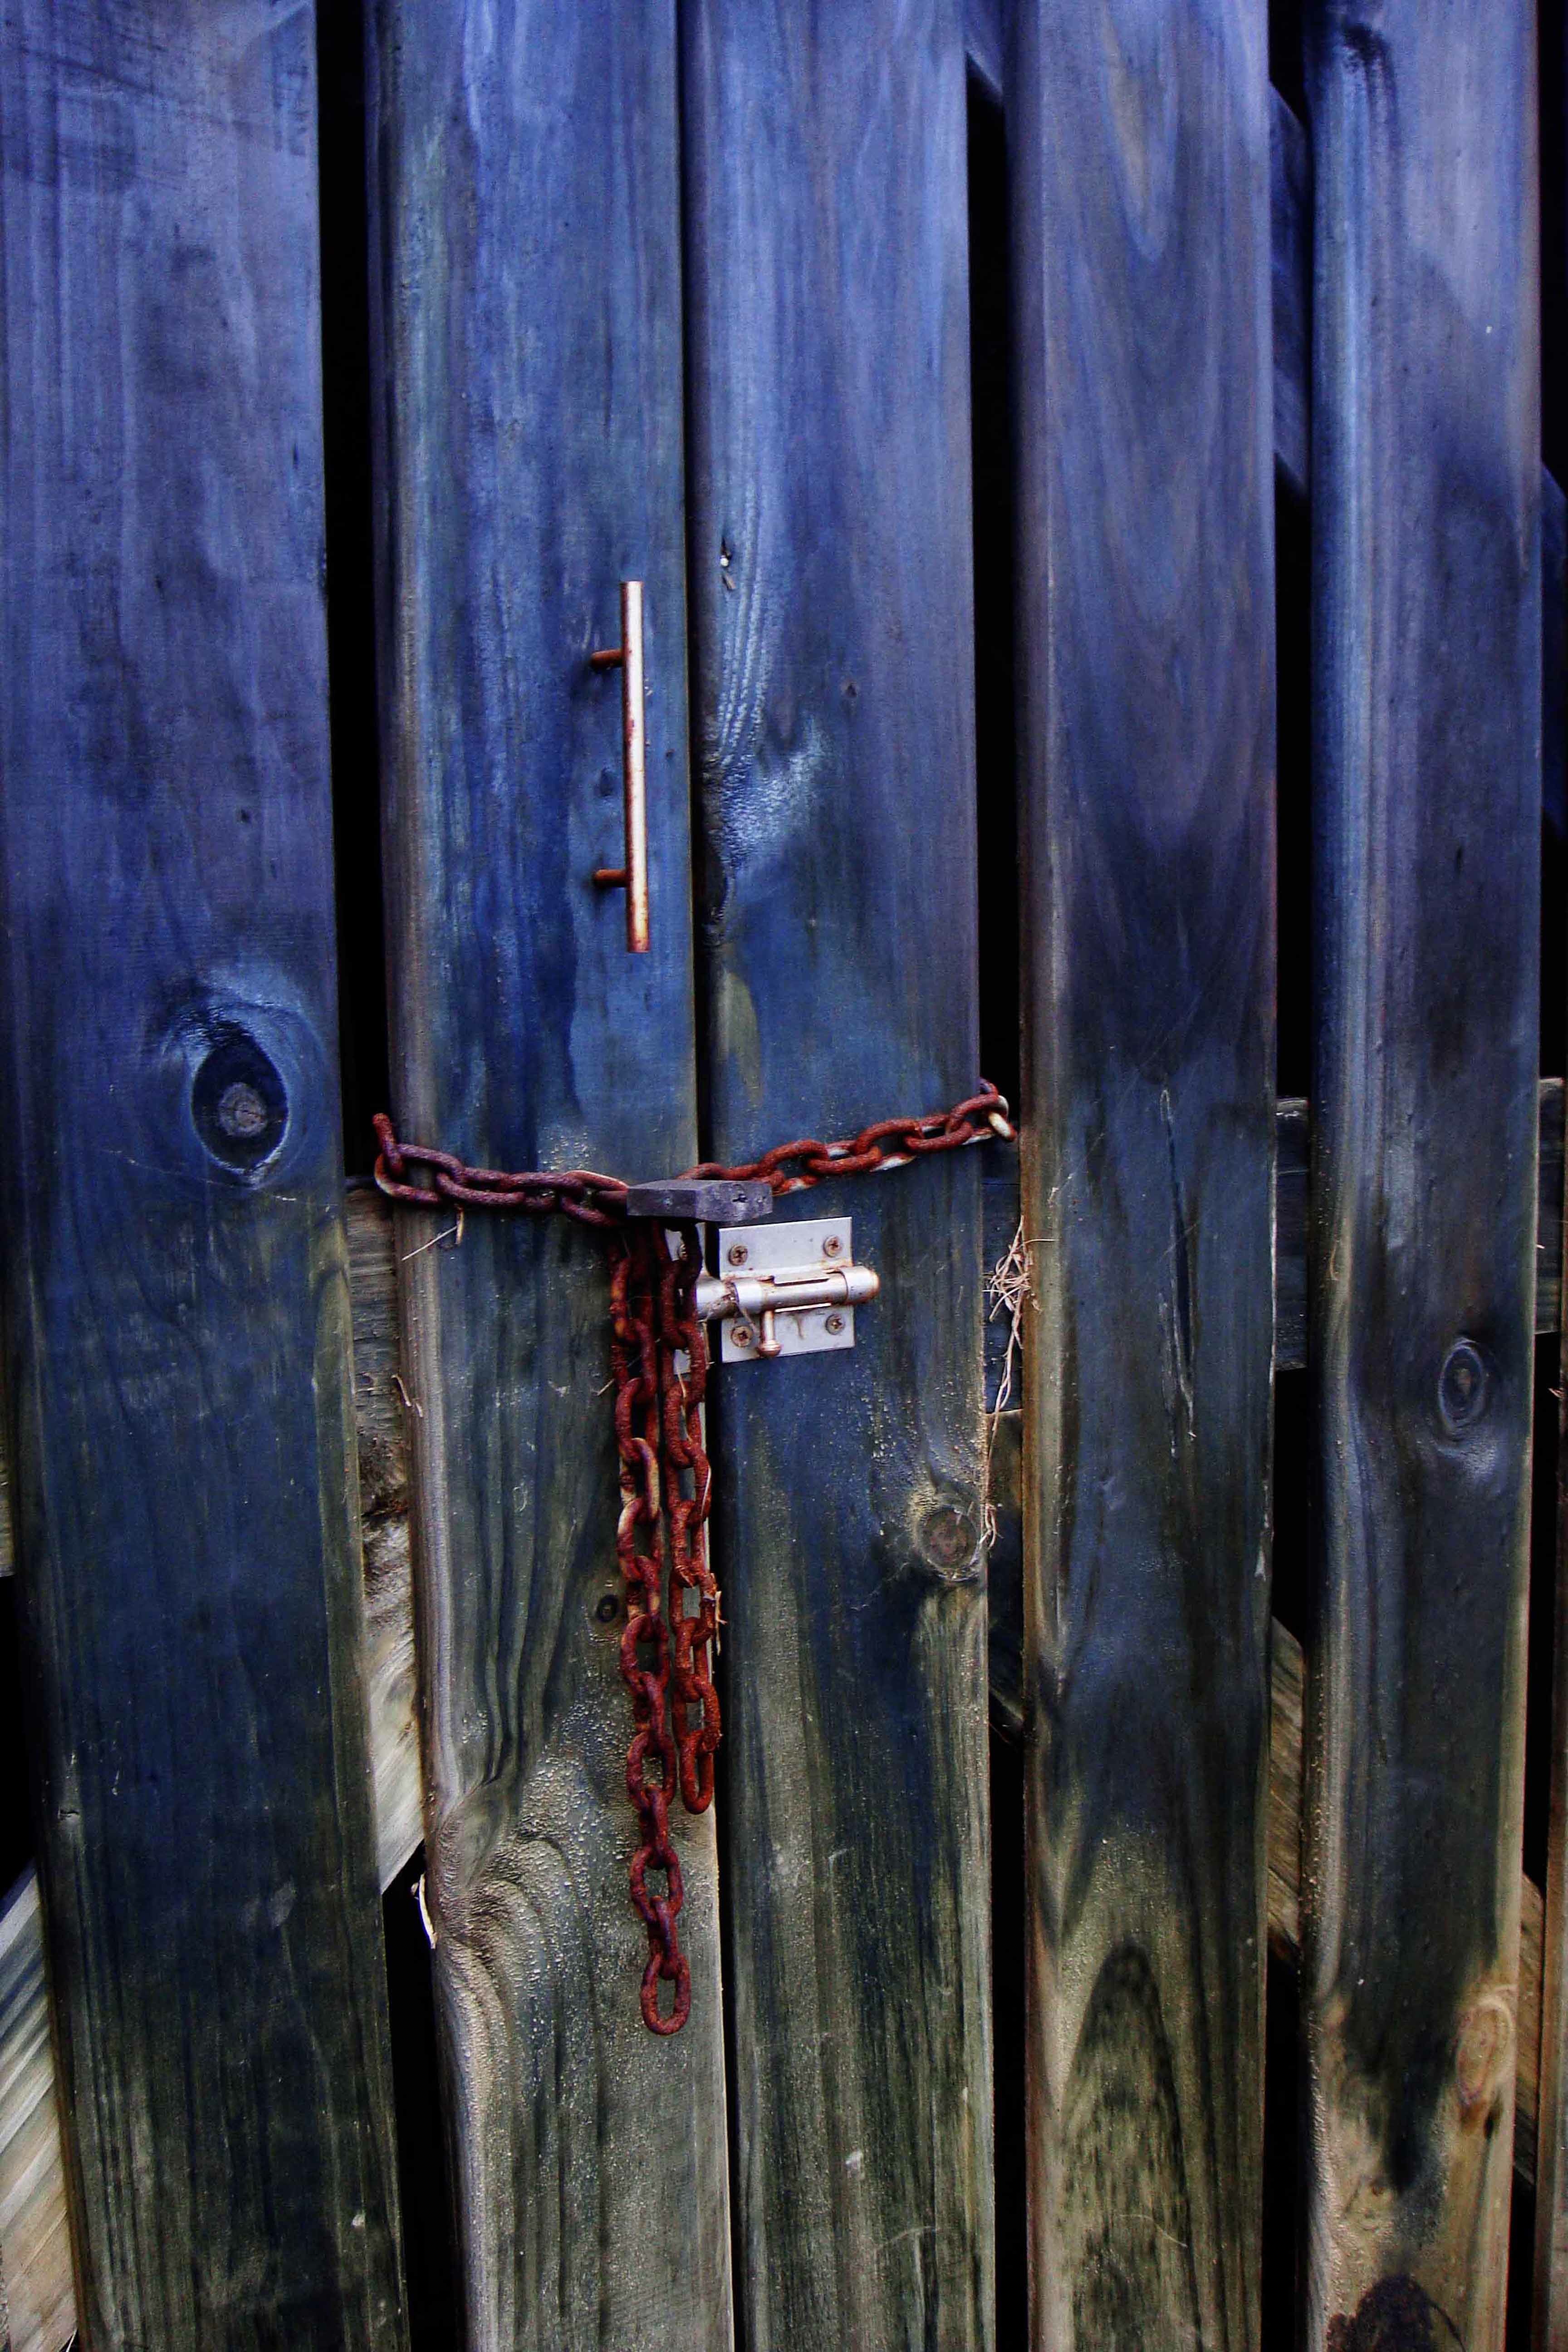
wood, texture, wall, color, blue